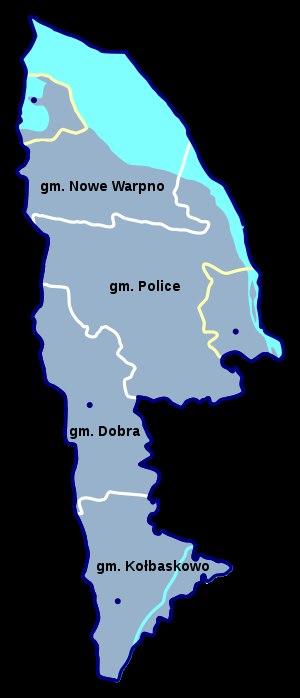
Le powiat de Police est une unité de l'administration territoriale et du gouvernement local dans la Voïvodie de Poméranie occidentale en Pologne. Le powiat est situé à l'ouest de la voïvodie, à la frontière avec les Länder de Mecklembourg-Poméranie-Occidentale et de Brandebourg en République fédérale d’Allemagne.